Melitaea

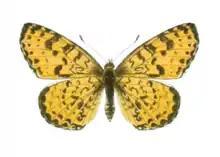
Adult "Melitaea didymoides pekinensis", belonging to the large "didyma" group

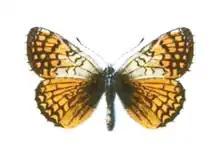
Adult "Melitaea solona evadne" ("minerva" group)

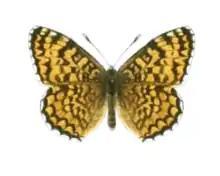
Adult male "Melitaea punica" ("phoebe" group)

As noted above, "Mellicta" is considered to be a subgenus of "Melitaea" for the time being. The rationale is that even though the Melitaeina may not be monotypic, they do not seem to consist of just two genera ("Melitaea" and "Mellicta") either, and recognition of "Mellicta" appears to leave "Melitaea" paraphyletic; consequently, other lineages would need elevation to distinct genus status also. As long as it is not fully known which species groups and/or subgenera warrant recognition as full genera, they are all retained in the present genus.